Rose Parade

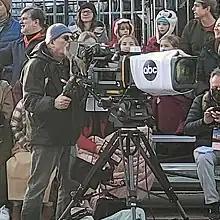
A cameraman for ABC at the 2023 Rose Parade.

More recent attendance figures are followed by the TV and predicted attendance in parentheses. Most estimates are conducted by the Tournament of Roses and the Pasadena Police Department. A number of studies were conducted by the Anderson School of Management at UCLA on attendance and economic impact to Southern California. The "Los Angeles Times" ran a study in 1980 that said the actual attendance at the parade was actually about 60% of what is claimed each year.